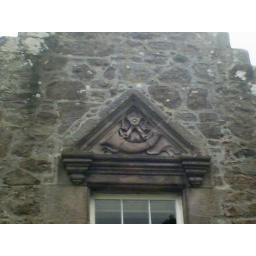
Ancient symbol of the hunter clan over one of the oldest doors of the castle (now a window)